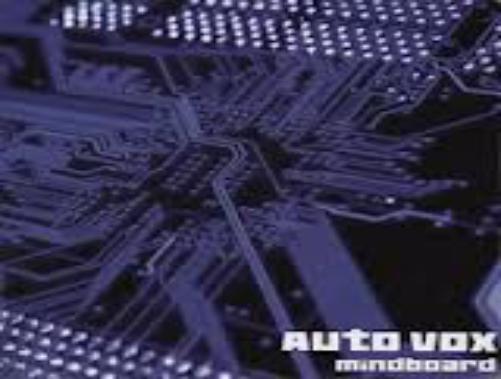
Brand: Autovox
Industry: Transportation